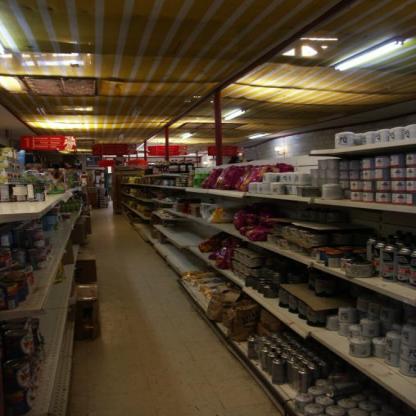
Scene: Indoor